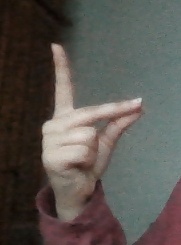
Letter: ta